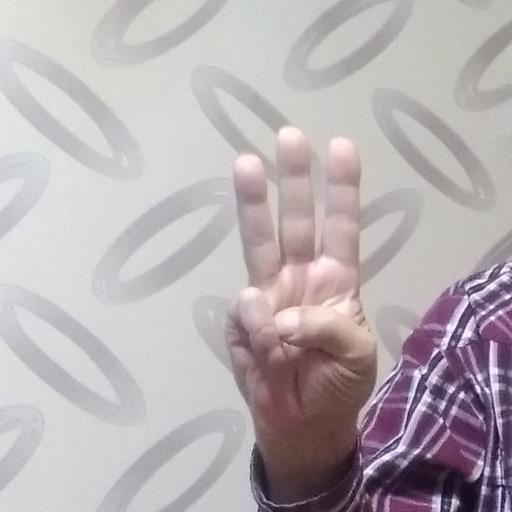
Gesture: three